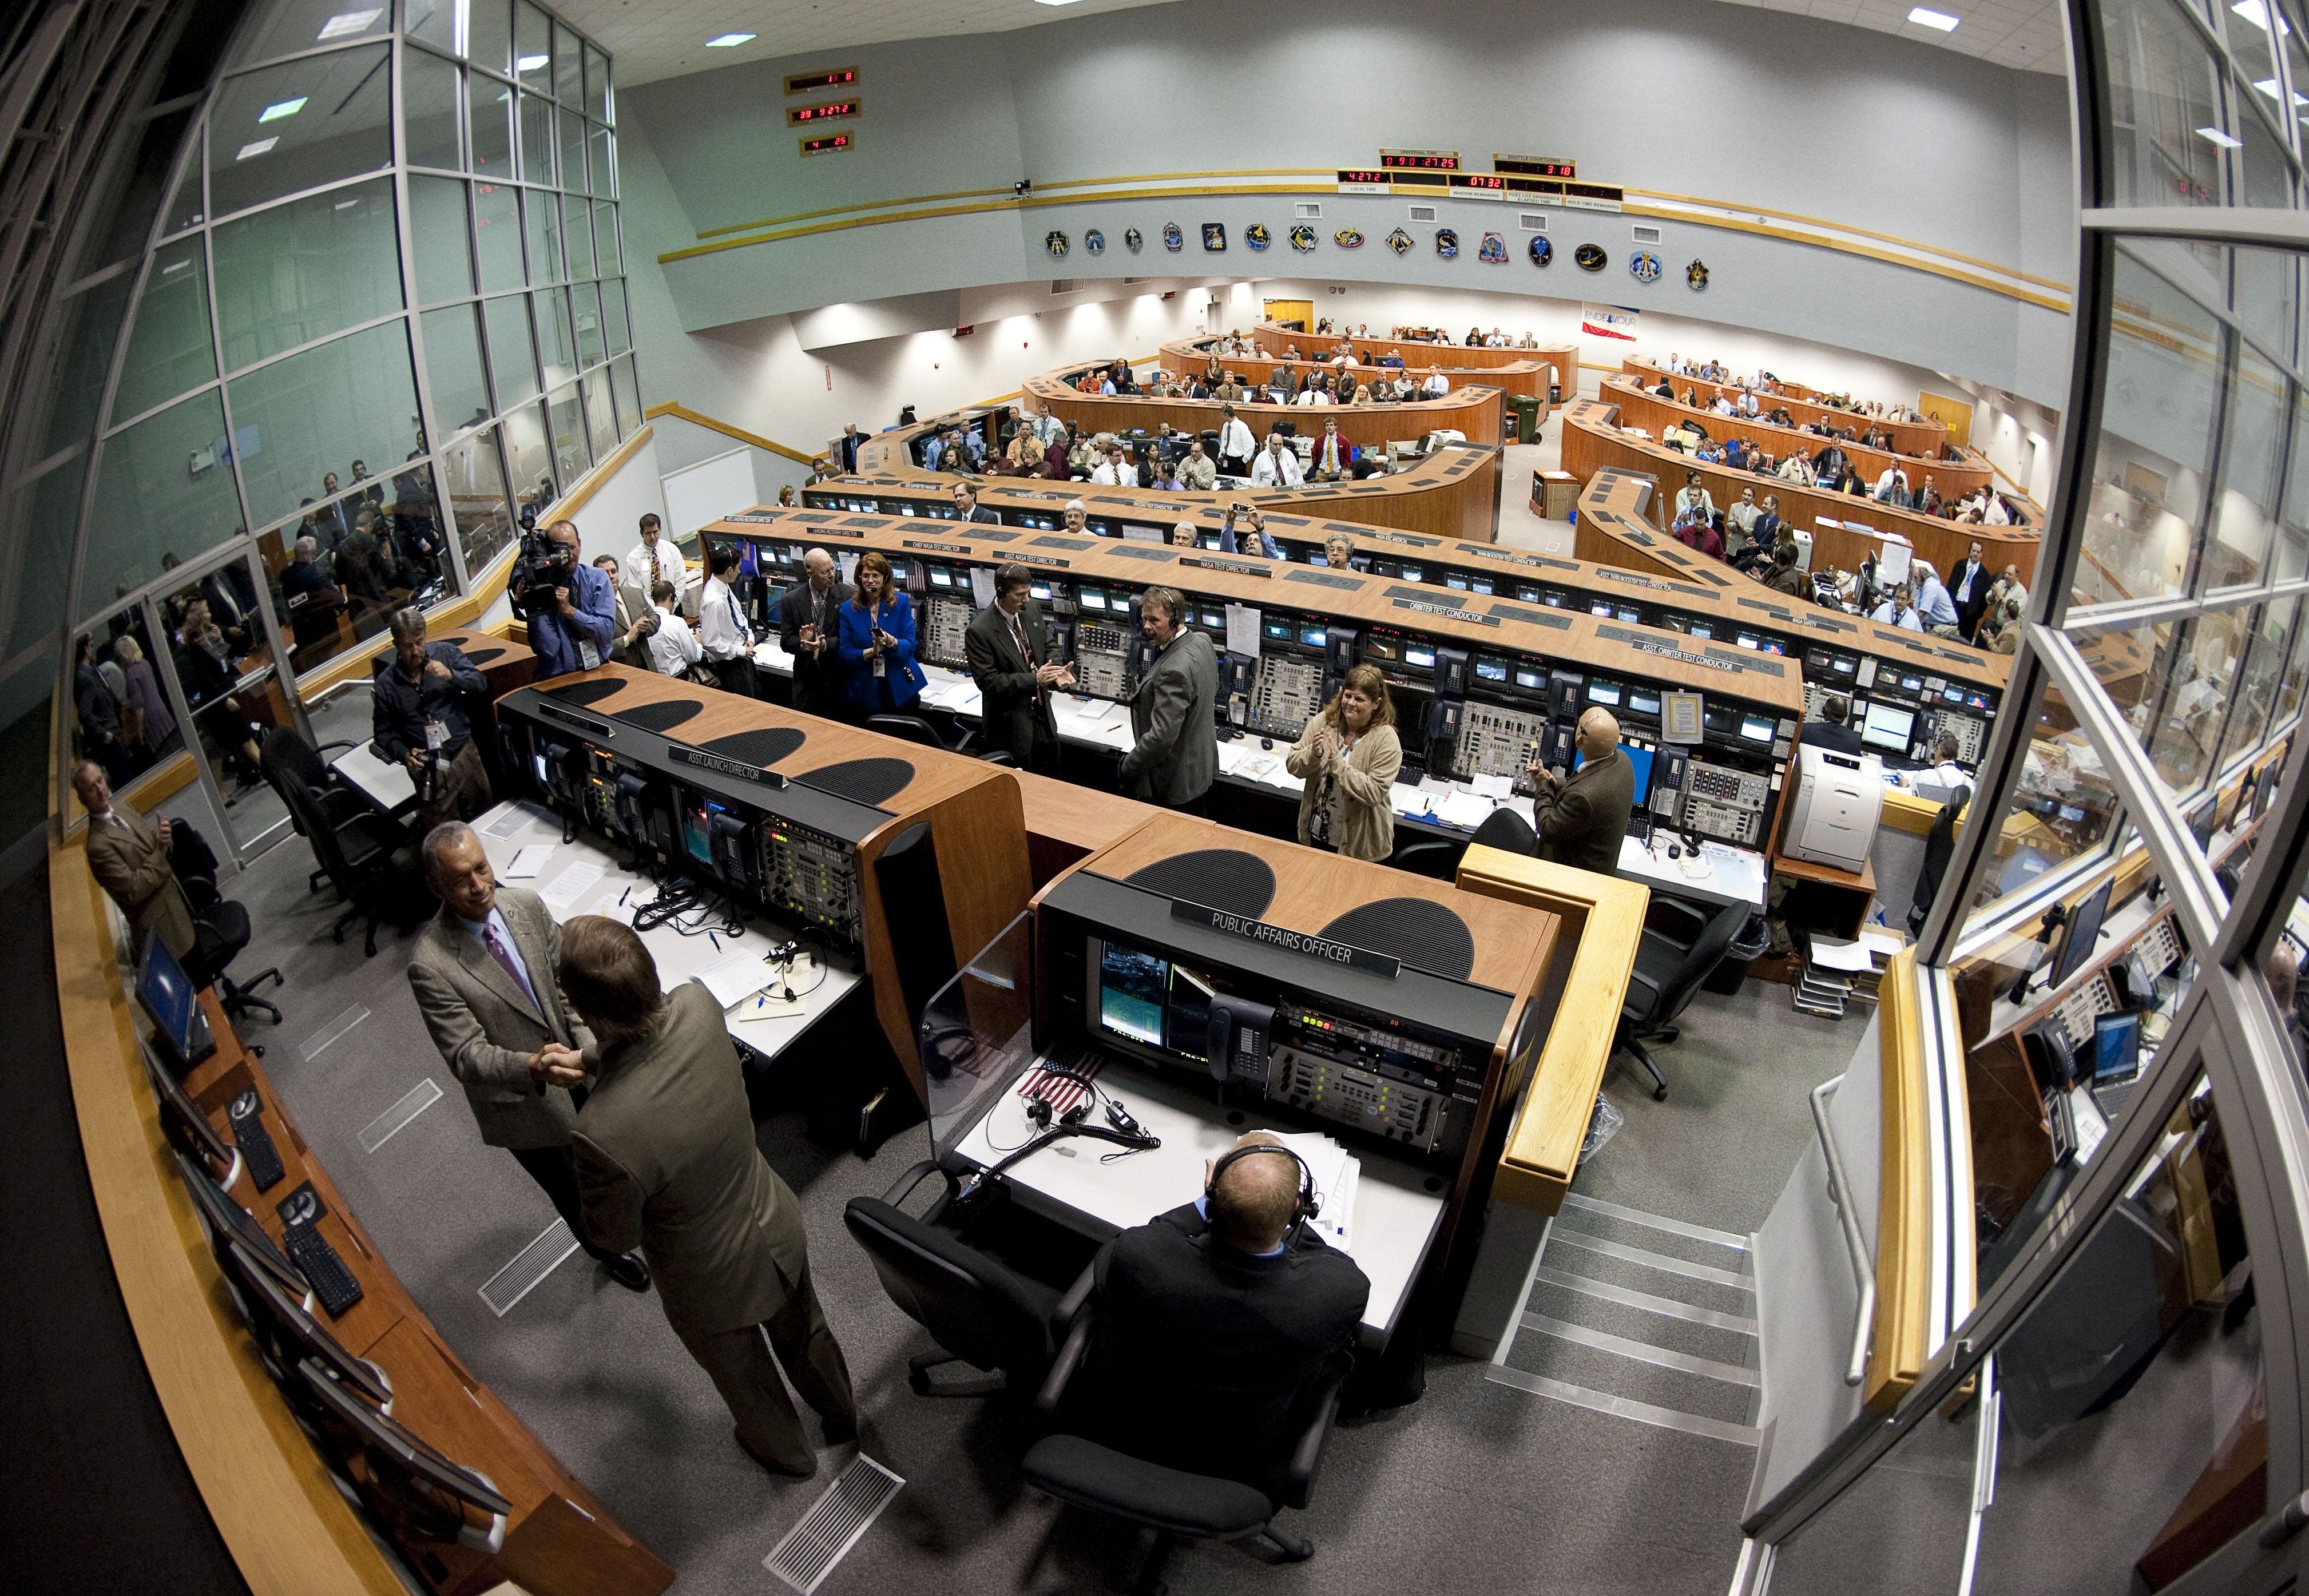
technology, building, vehicle, nasa, inside, science, team, teamwork, console, florida, personnel, cape canaveral, aeronautics, colleagues, group dynamics, launch control, technicians